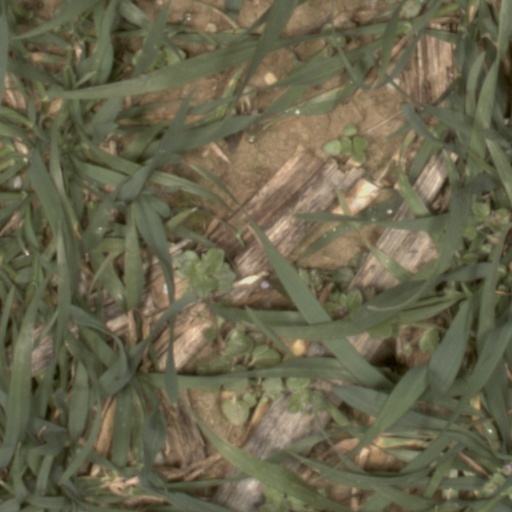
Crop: wheat